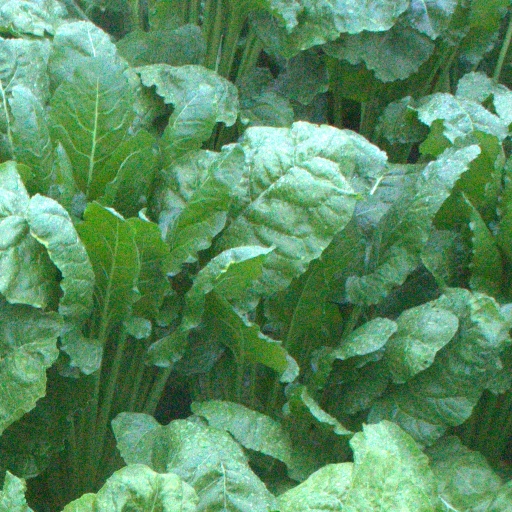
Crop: sugar beet